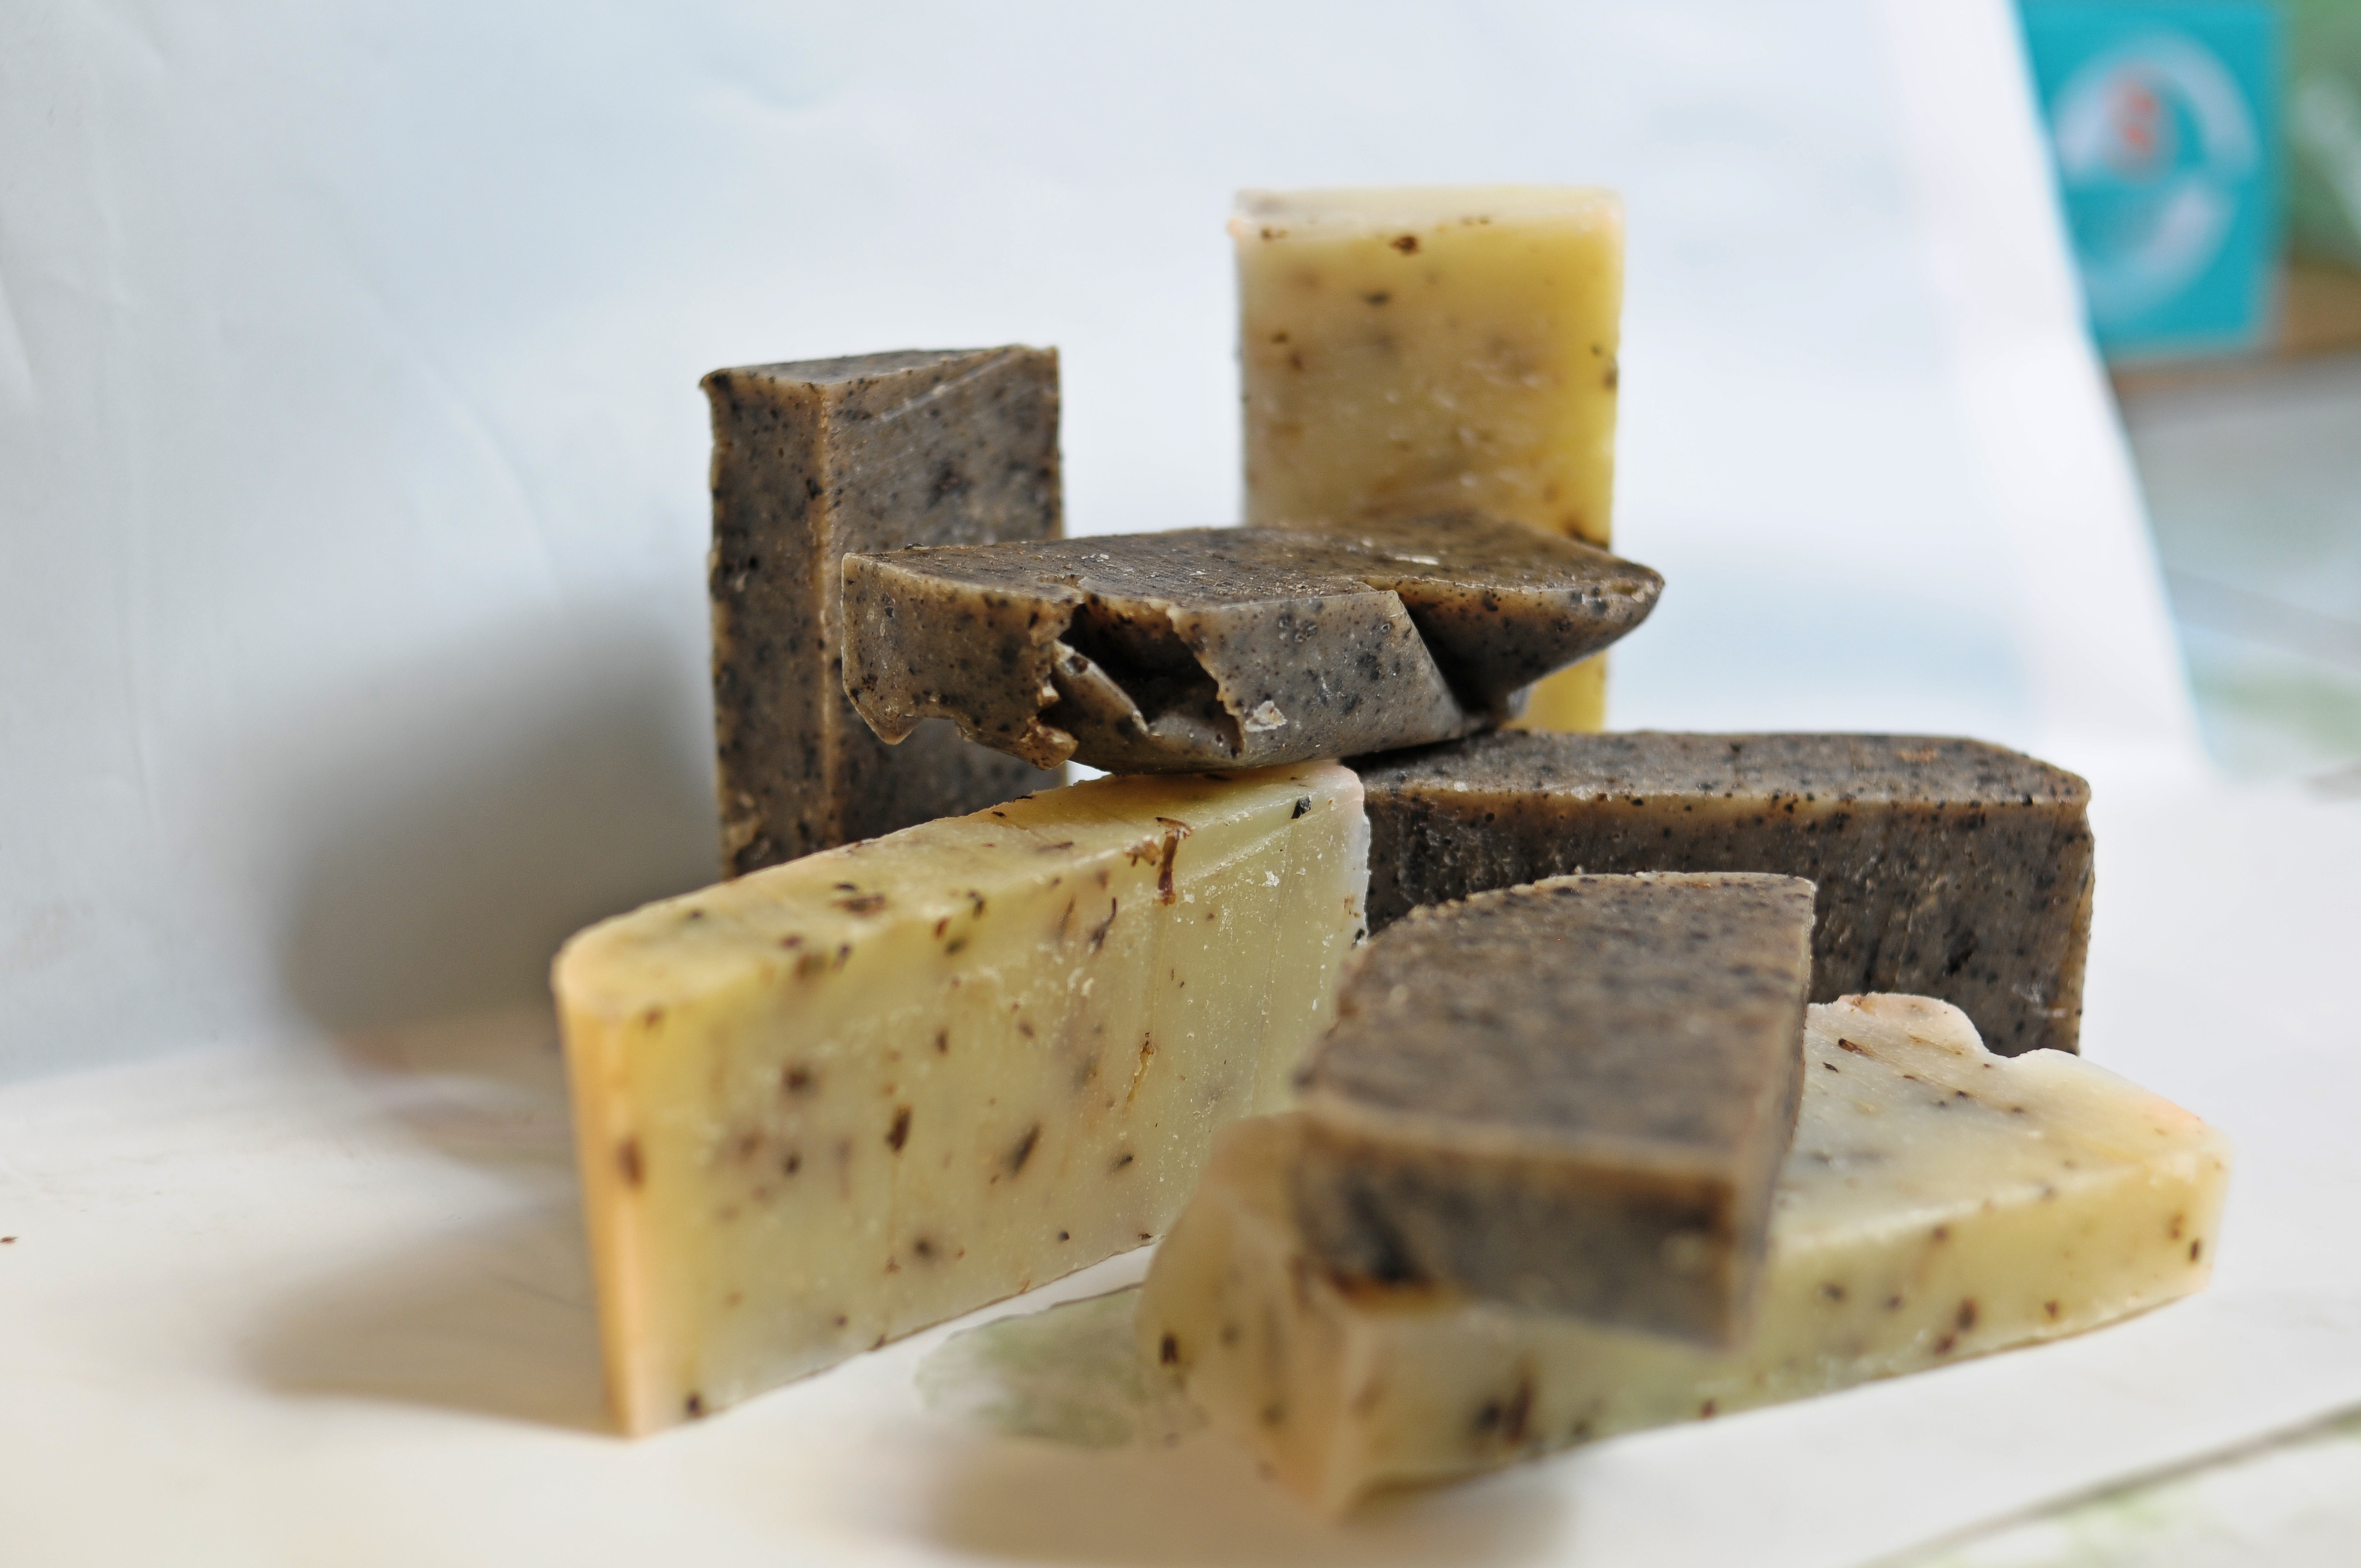
Sofan, food, fudge, ingredient, cuisine, dairy, dish, cheese, limburger cheese, dessert